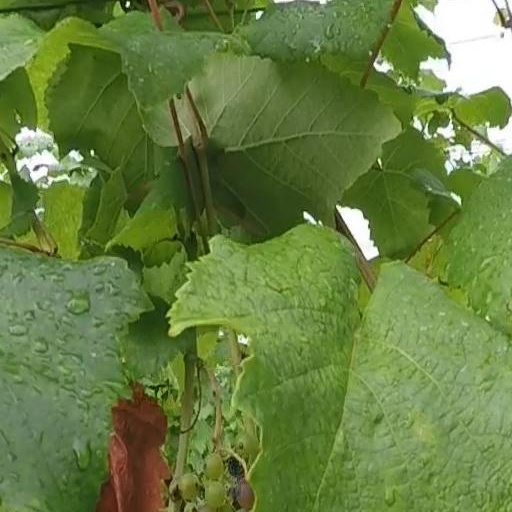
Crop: grape